Kiến Phúc

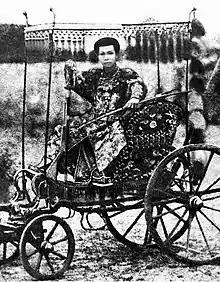
Picture of Emperor Kiến Phúc dressed in Military uniform

Kiến Phúc (12 February 1869 – 31 July 1884) was a child emperor of Vietnam, who reigned for less than 8 months, 1883–1884, as the 7th emperor of the Nguyễn dynasty.